Geography of South Dakota

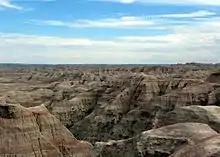
Various sedimentary rock strata are visible in many areas of Badlands National Park.

Outside of the Black Hills, much of western South Dakota features rock formed during the Mesozoic Era, from 250 million to 66 million years ago. At the time, much of western and central South Dakota was again covered by a shallow inland sea. Marine skeletons from this ocean settled to the seafloor and were compacted to form the sedimentary rocks in the area today. During this period, the Black Hills, which had been pushed up to an elevation of around 15,000 feet (4,500 m), lost around 6,000 feet (1,800 m) worth of rock layers due to erosion. Many of these sediments ended up in the same area as the marine deposits from the inland sea, and both contribute to western South Dakota's present-day geological makeup. In several areas in western South Dakota, tertiary deposits may also be found. These were formed between 66 and 2.5 million years ago from eroded mountains to the west. There is also volcanic material deposited here that presumably came from the Yellowstone area. These layers of sedimentary rock are distinctly visible in the multi-colored rocks and cliffs of Badlands National Park.